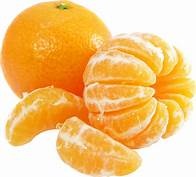
Label: mandarine